2023 East Timorese parliamentary election

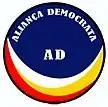

Parties could register their participation in the election until 15 March 2023. The election campaign began on 19 April.